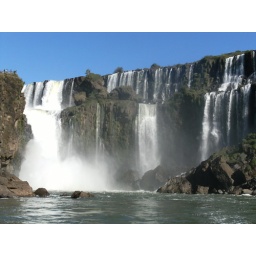
and from water level - we were on a boat about to go under the falls themselves here